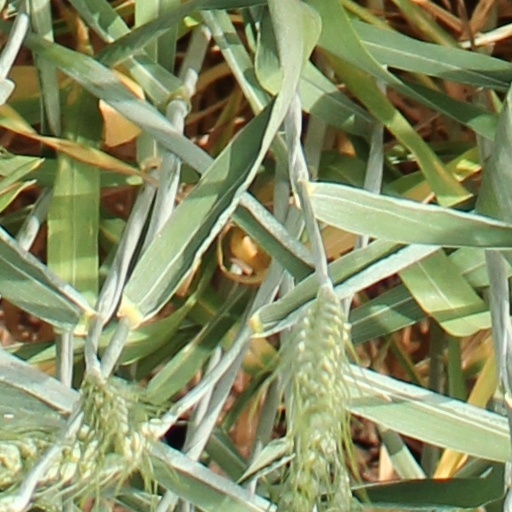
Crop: wheat